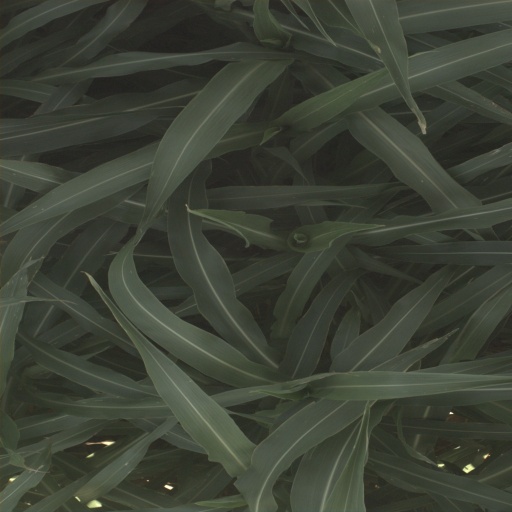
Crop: sorghum